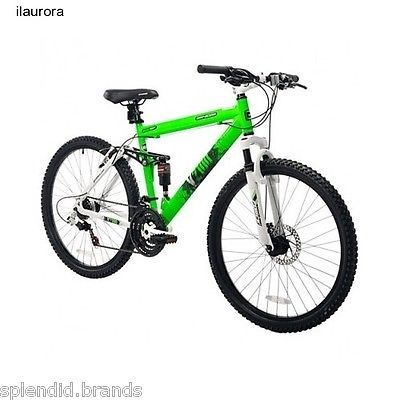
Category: bicycle